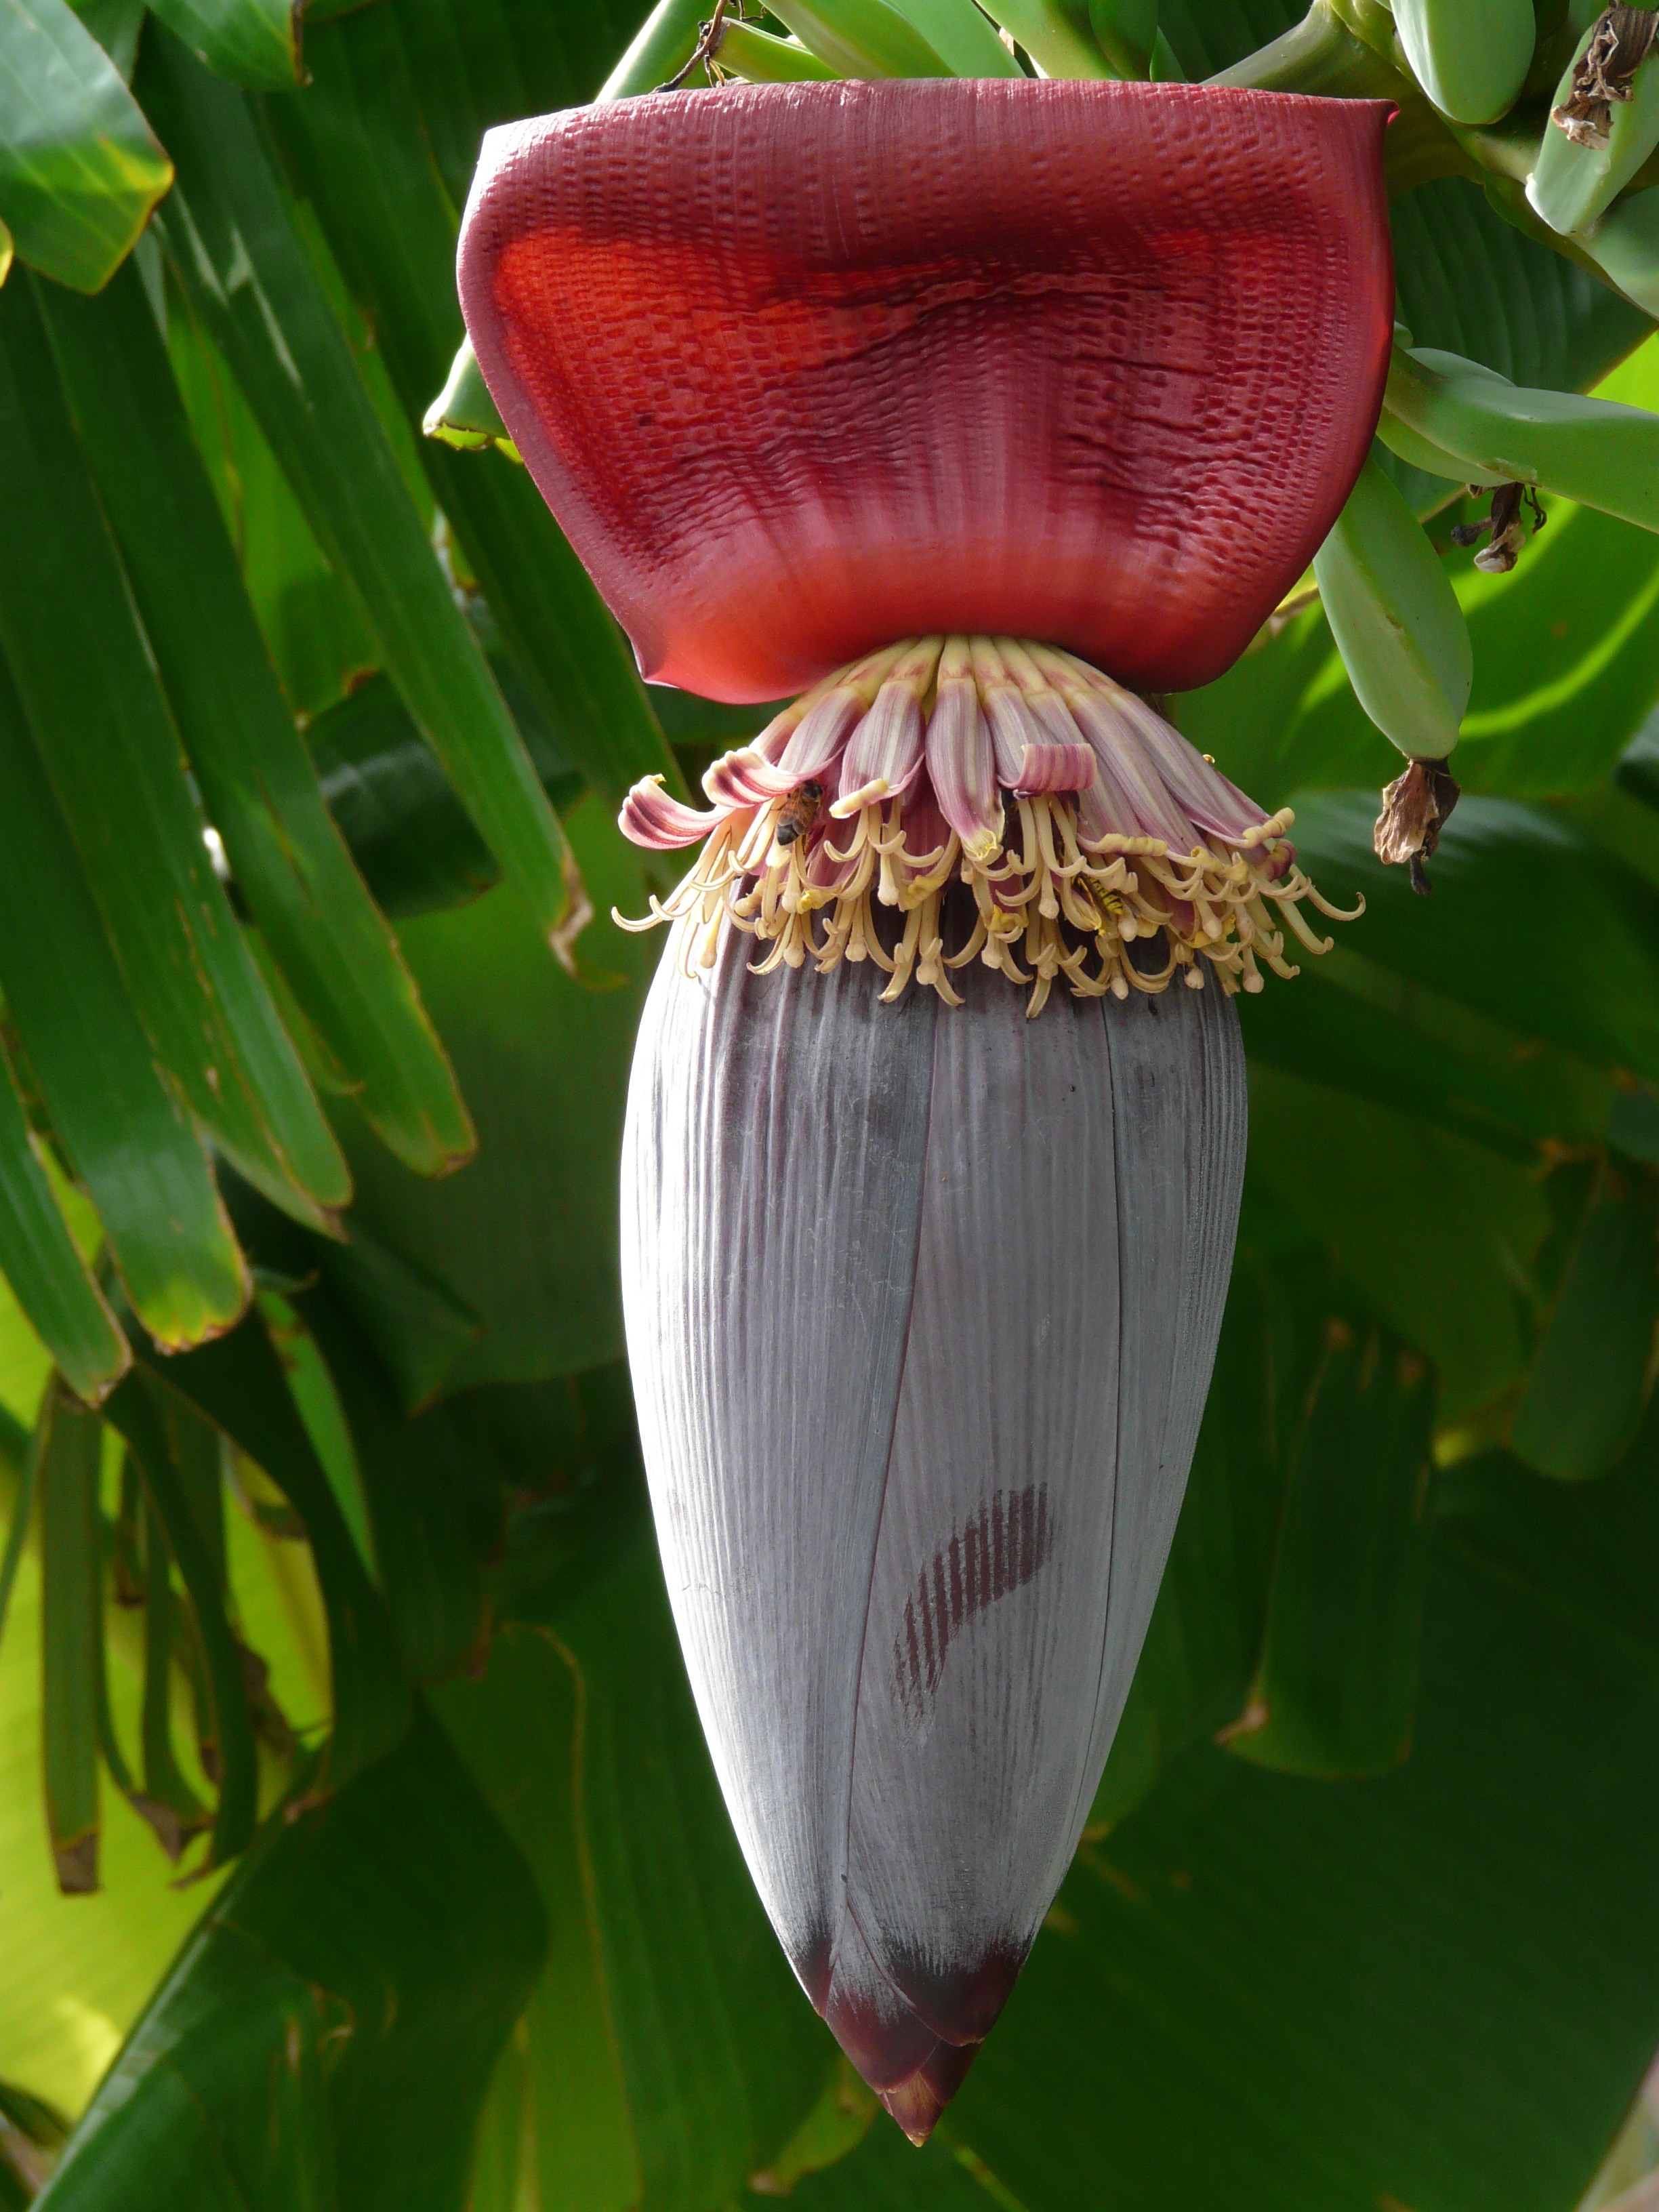
plant, fruit, leaf, flower, purple, petal, green, red, botany, banana, flora, flowers, bud, arum, macro photography, inflorescence, flowering plant, banana plant, bract, plant stem, land plant, obstbanane, musaceae, dessert banana, bananas musa